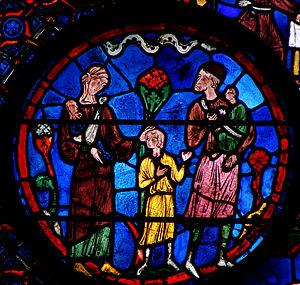
Détail d'un vitrail de la cathédrale Notre-Dame de Chartres.